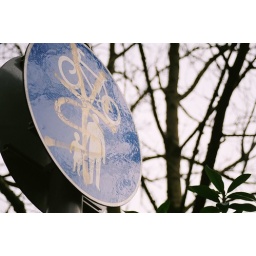
road sign in kelvingrove park